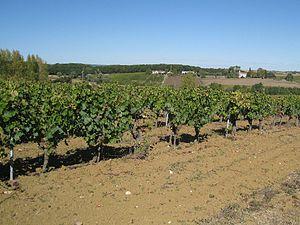
Vignoble à Cahuzac-sur-Vère, Tarn, France.
Le Tarn est un département agricole partagé entre les grandes cultures dans les plaines de l'ouest et l'élevage sur les reliefs de l'est et du sud.
Cahuzac-sur-Vère est une commune française située dans le département du Tarn, en région Occitanie.